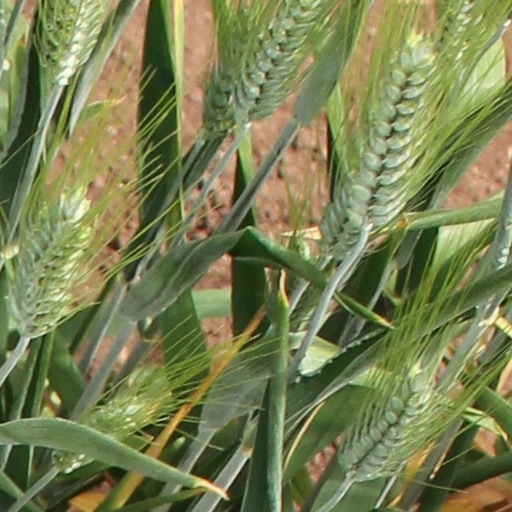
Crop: wheat